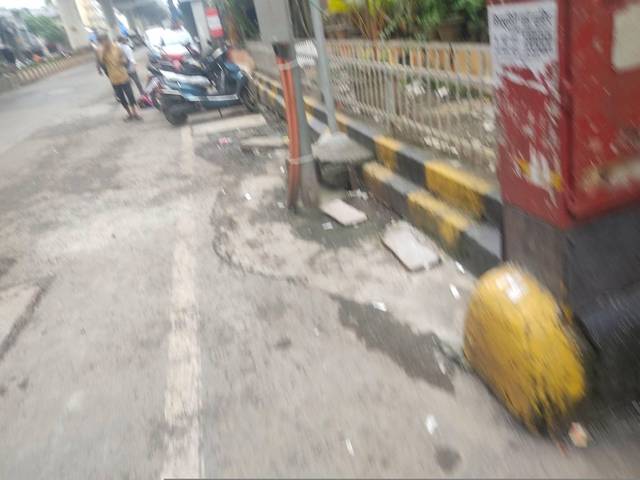
Region: India
Coordinates: 19.065, 72.837